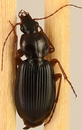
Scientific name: Synuchus impunctatus
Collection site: Harvard Forest & Quabbin Watershed NEON (HARV), plot HARV_001